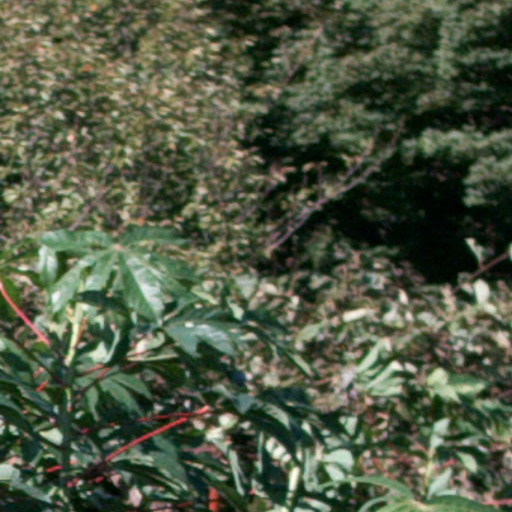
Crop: cassava